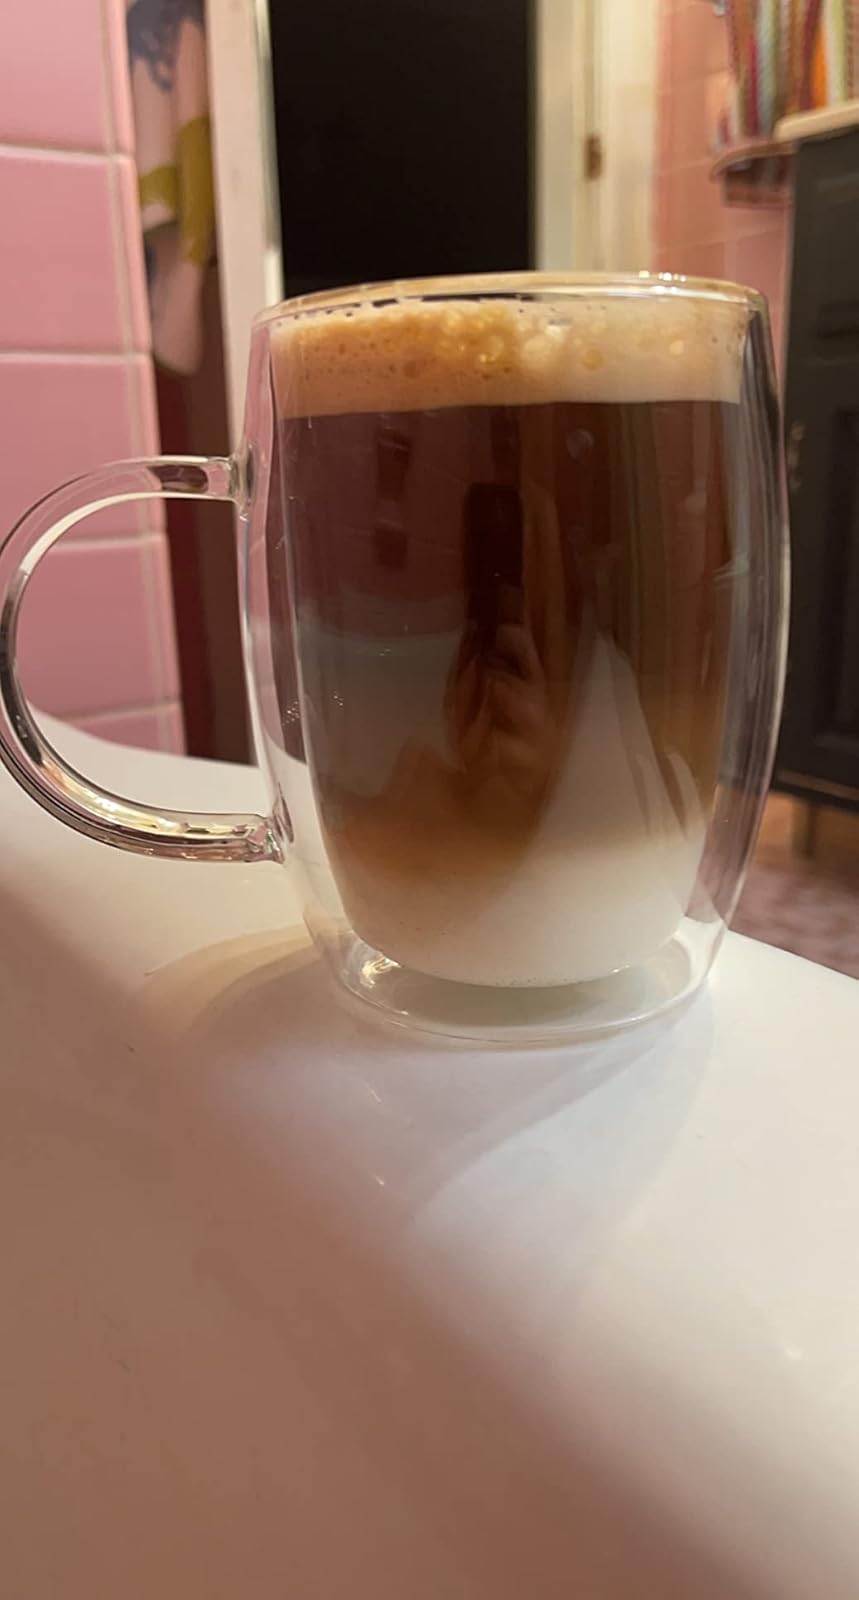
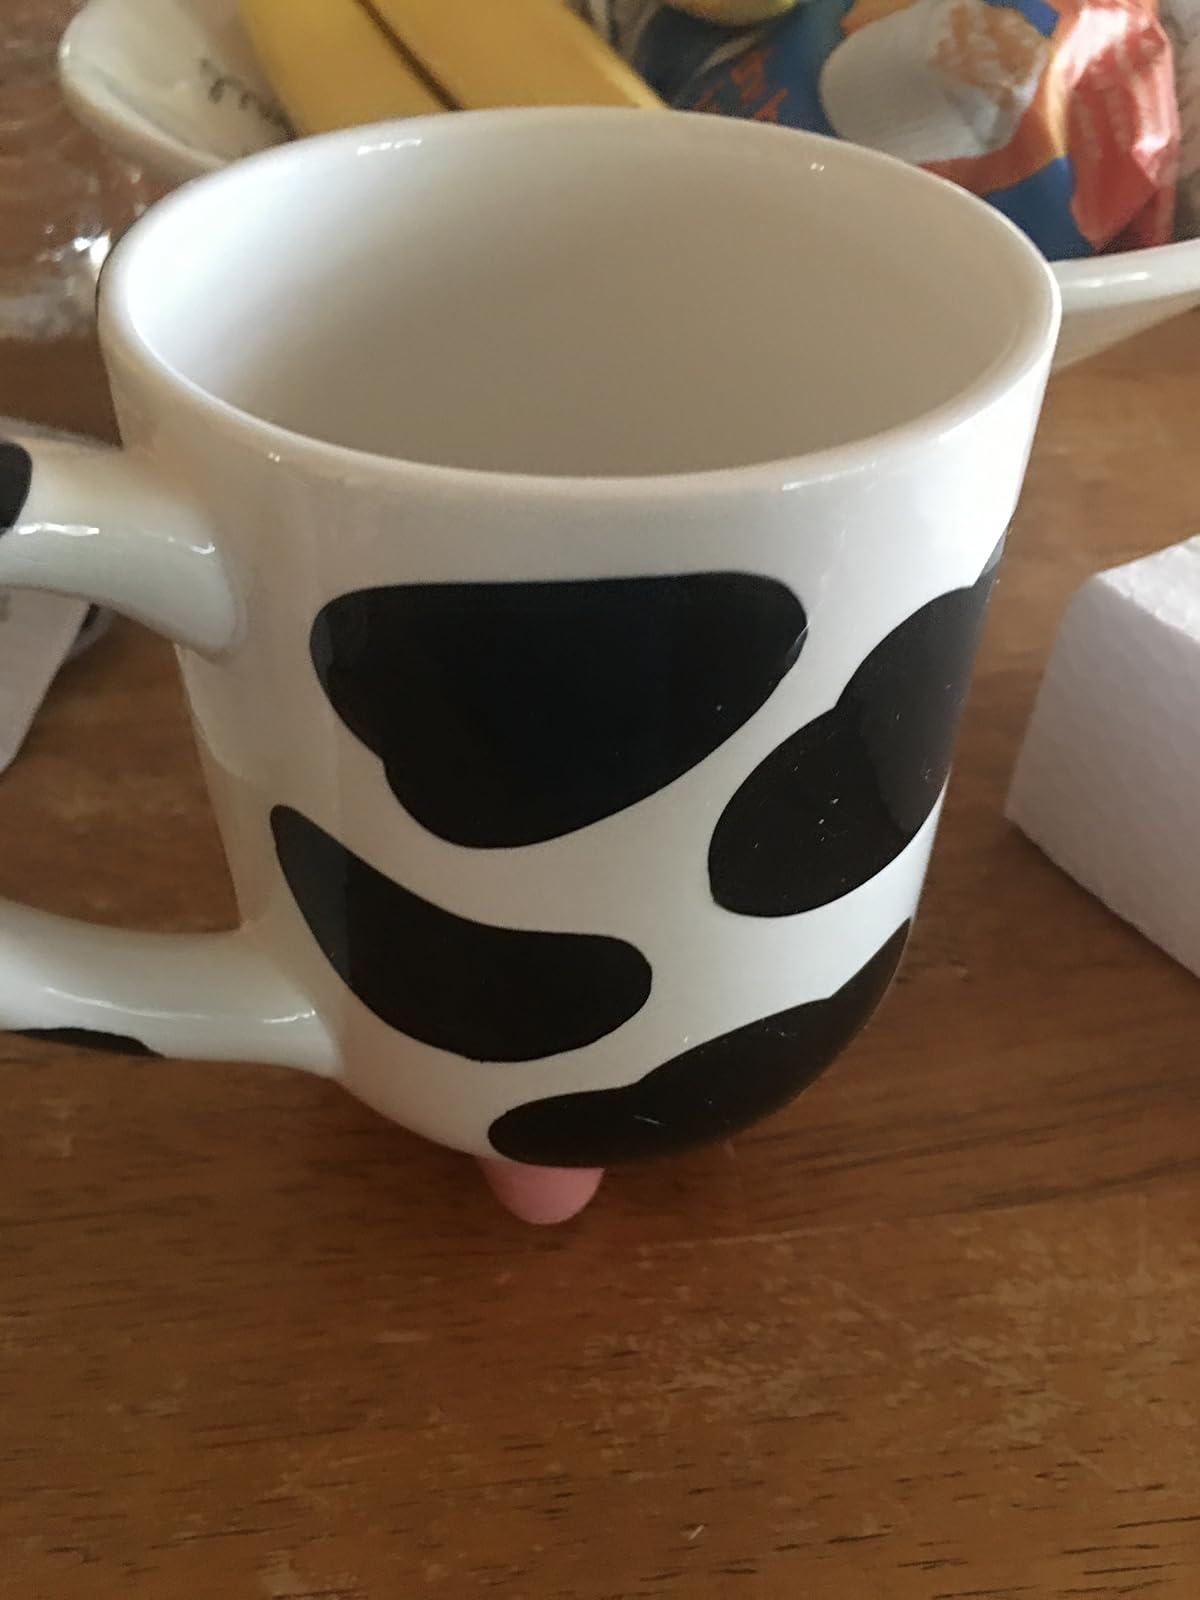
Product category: items_mug
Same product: no